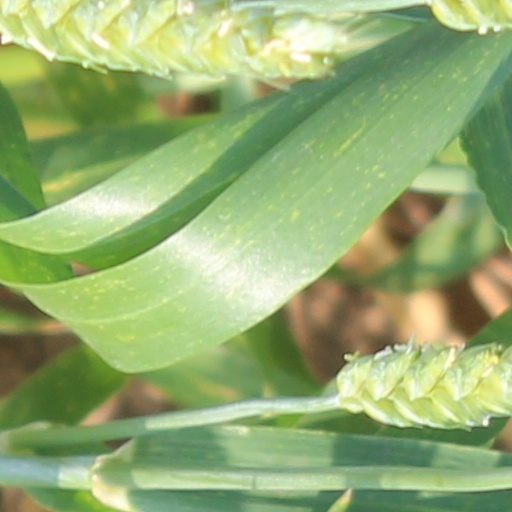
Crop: wheat